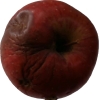
Label: Apple 17